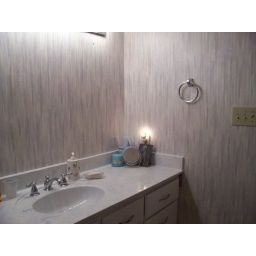
Bathroom project in progress - new cabinet and counter-top, old wallpaper, mirror removed temporarily